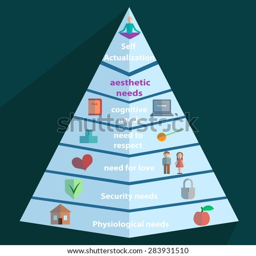
pyramid of steps with icons for each item and the text into a flat style